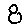
Label: 8